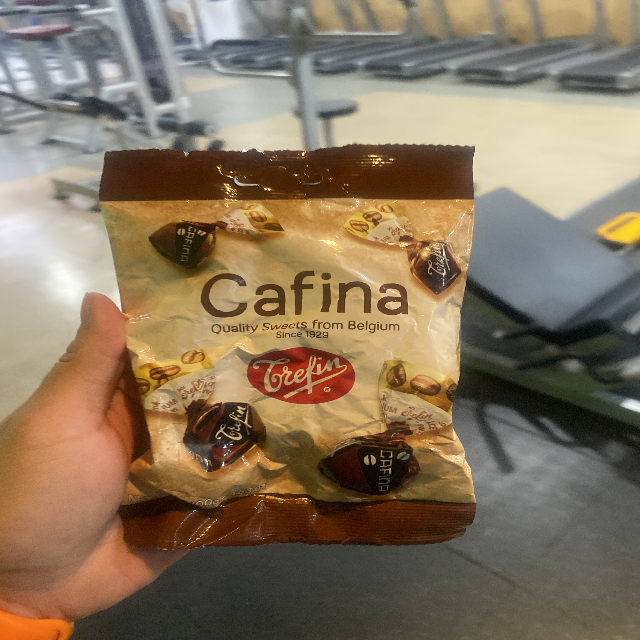
Label: plastics